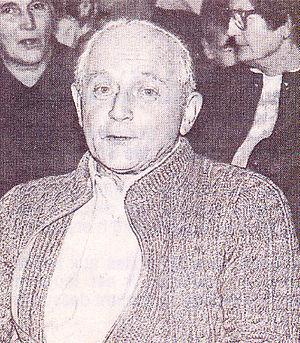
Abbé Pierre Maillard, curé administrateur de la paroisse de Bleurville (1993-1994) puis curé de la grande paroisse Notre-Dame de la Saône jusqu'en 2005
Bleurville est une commune française située dans le département des Vosges, en région Grand Est.